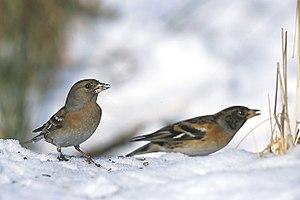
Le Pinson du Nord est une espèce d'oiseaux appartenant à la famille des Fringillidae. C'est l'espèce la plus nordique du genre Fringilla et la seule qui soit monotypique.